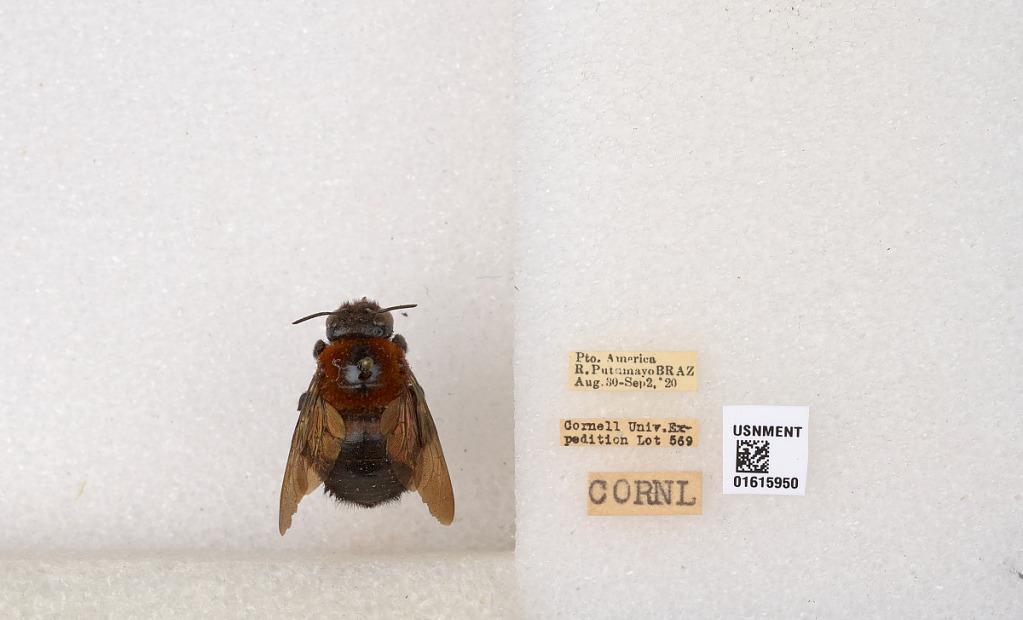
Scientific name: Xylocopa (Neoxylocopa) similis Smith
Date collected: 1920-8-30
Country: Brazil
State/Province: Brazil
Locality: R. Putumayo